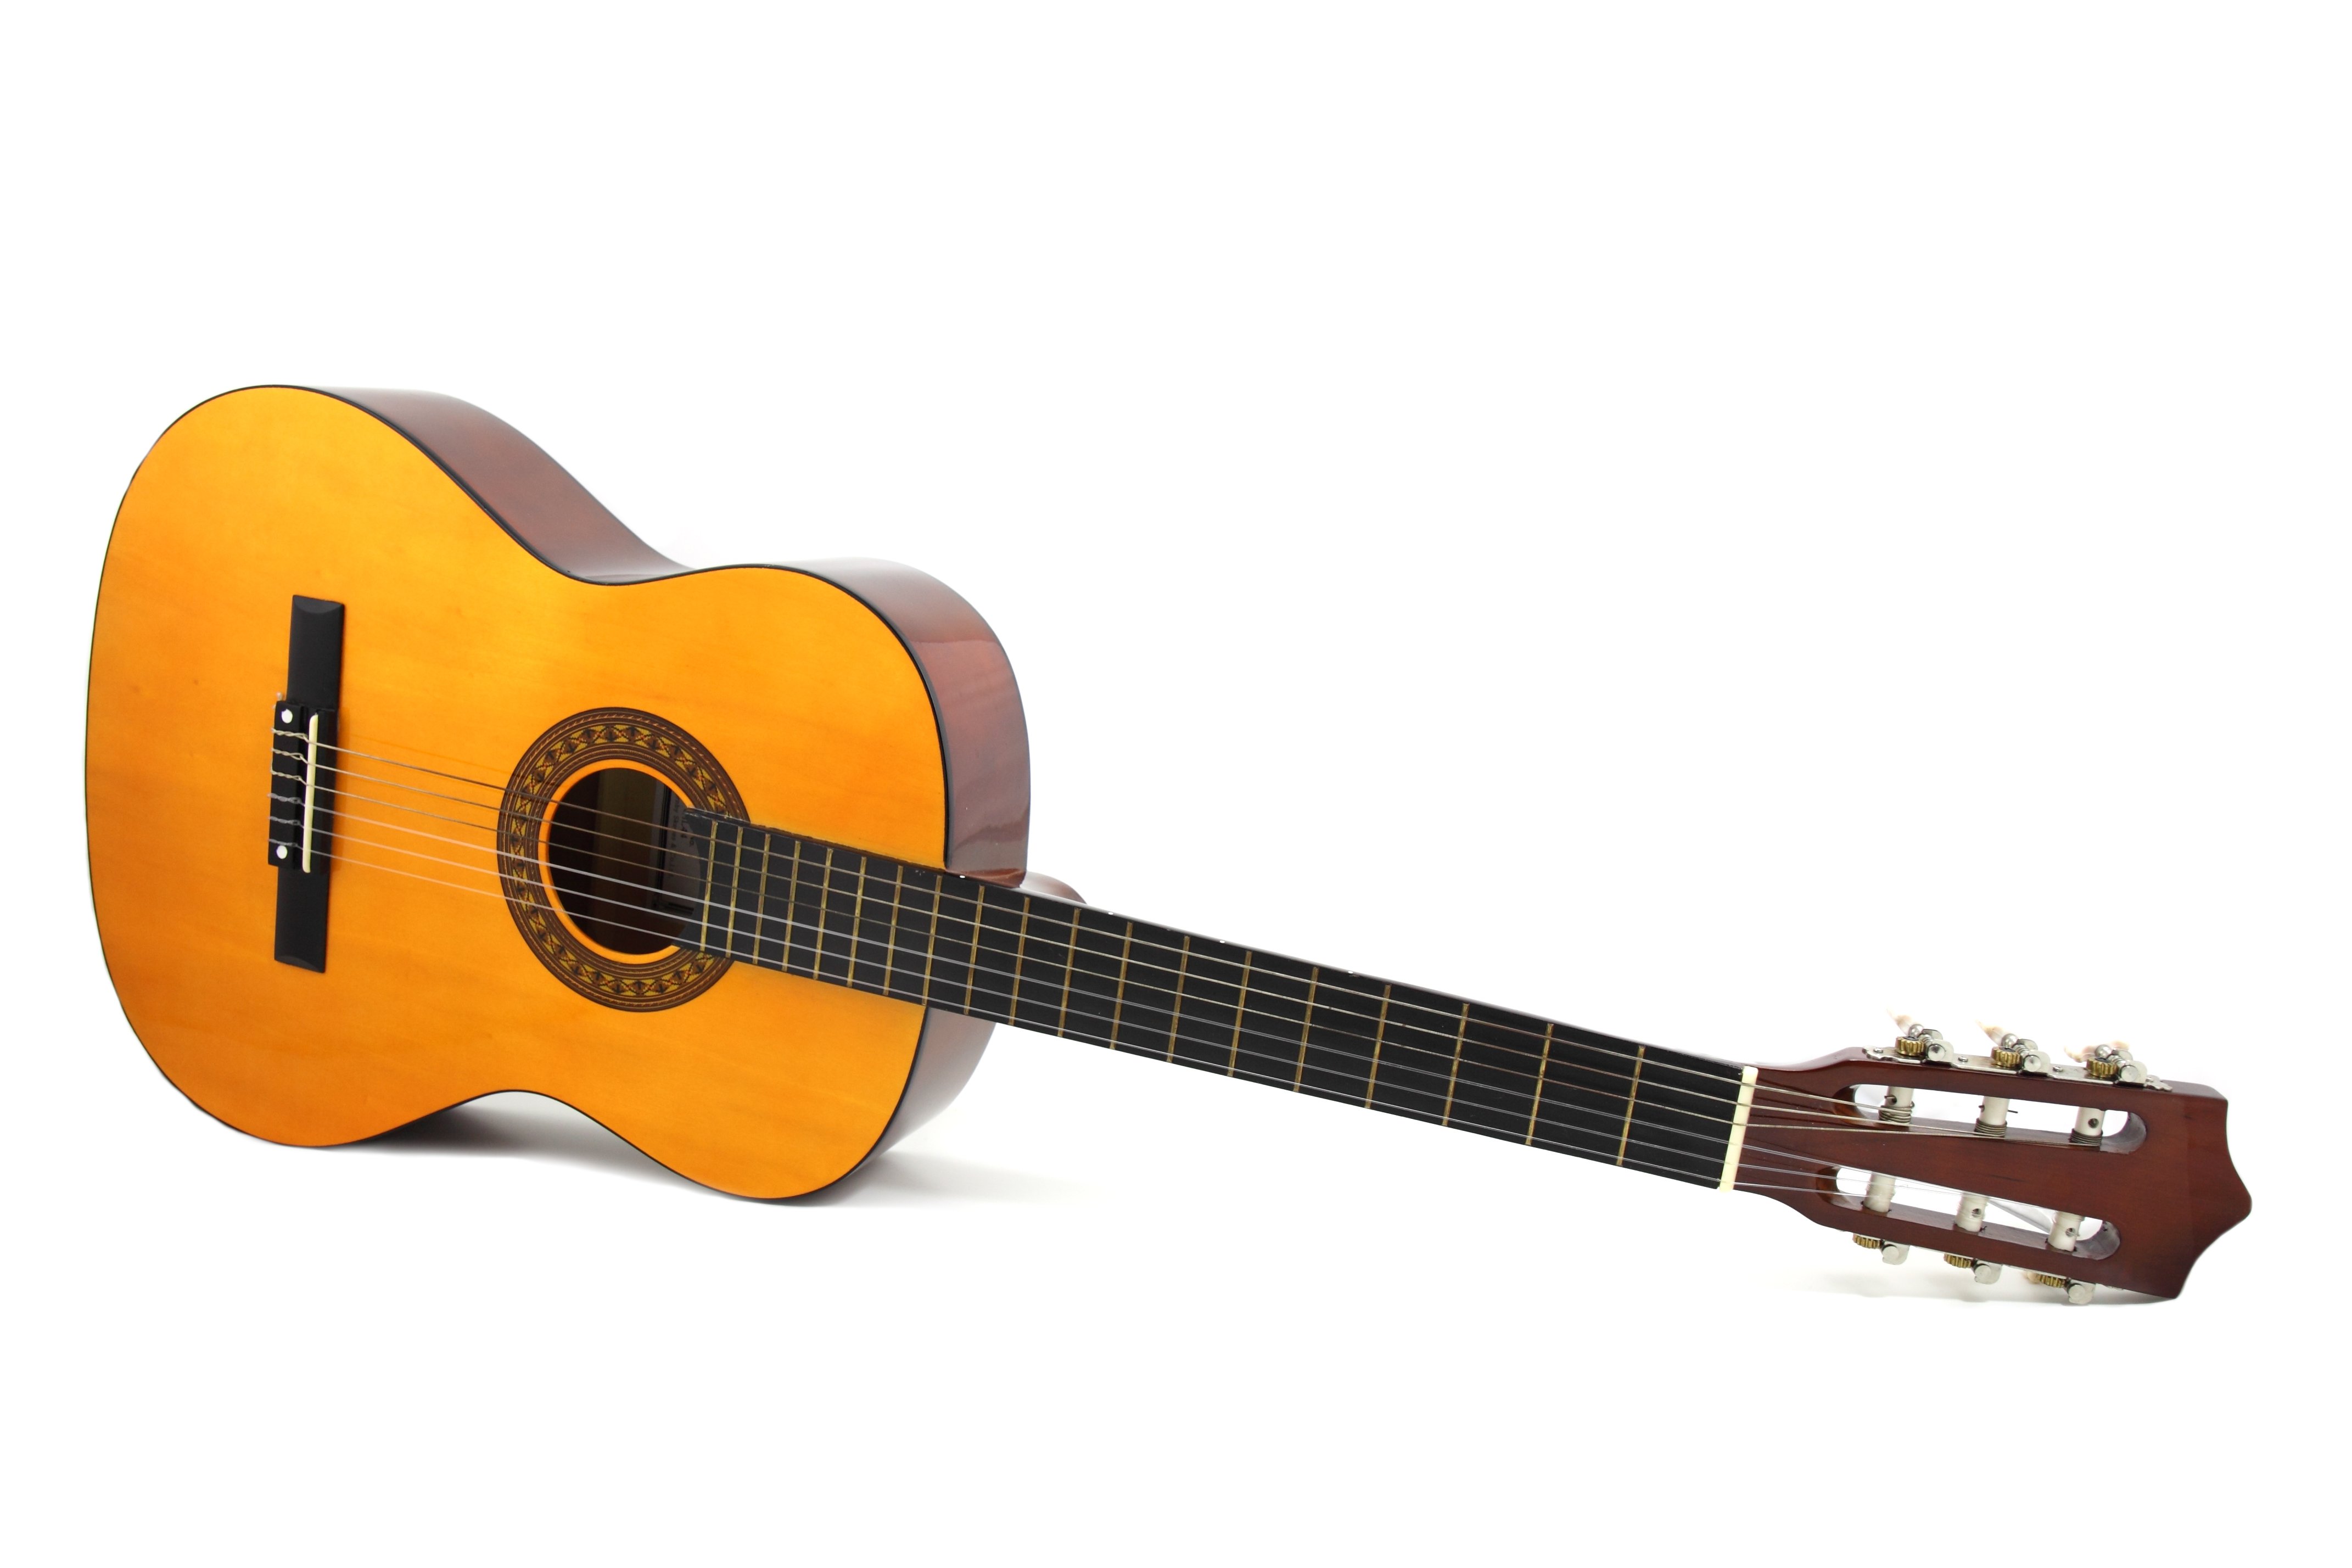
music, wood, white, guitar, string, acoustic guitar, isolated, equipment, instrument, object, leisure, acoustic, electric guitar, musical instrument, art, classical, background, ukulele, single, musical, wooden, sound, culture, guitarist, bass guitar, accord, melody, string instrument, plucked string instruments, slide guitar, acoustic electric guitar, cavaquinho